Kimigayo

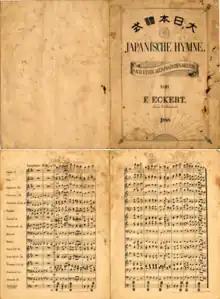
Kimigayo sheet music, 1888

Kōzō Yoshimoto (1863–1907) [] composed the Kimigayo March [] based on the anthem and another composition called "Defense of the Japanese Empire" by Isawa Shūji. The march is still performed by the Japan Maritime Self-Defense Force band.